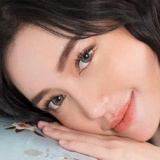
diễn viên Elly Trần